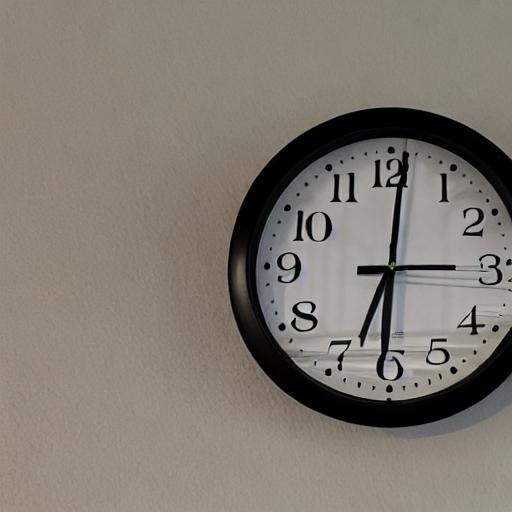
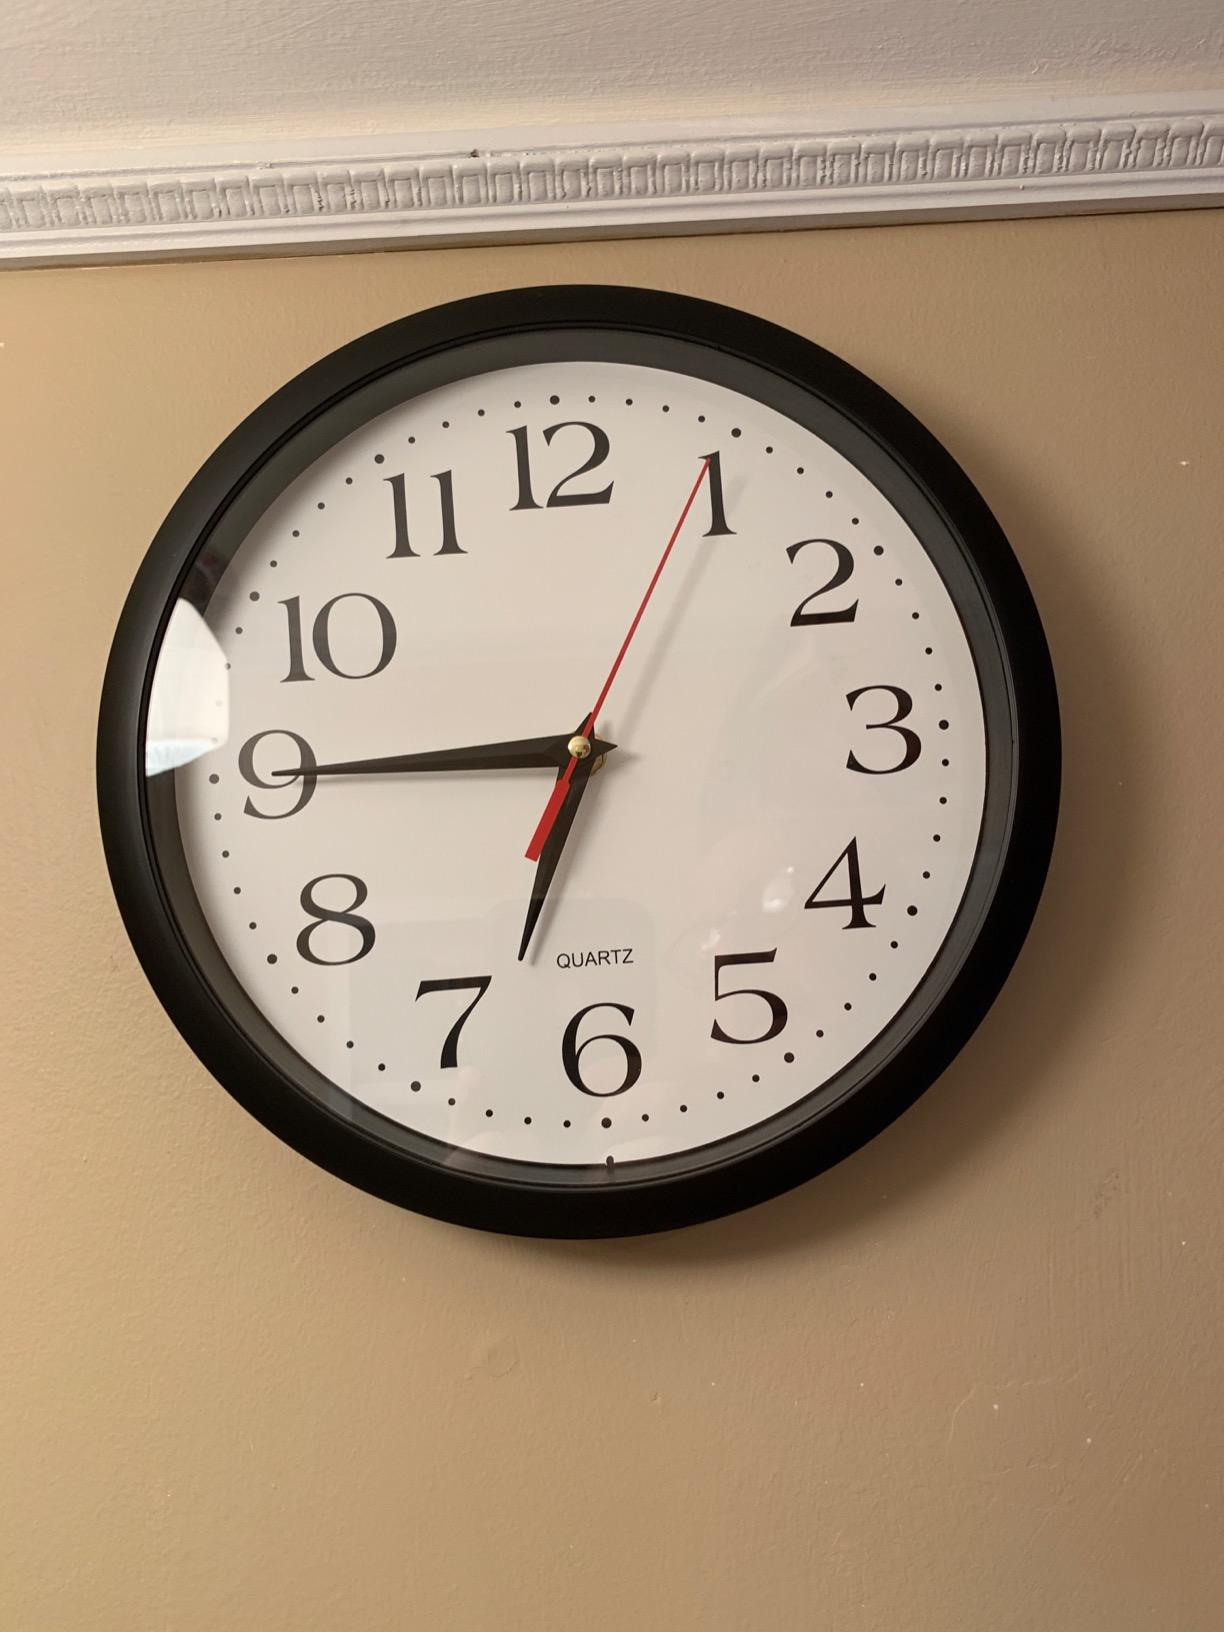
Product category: clock
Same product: no